Meet Me in St. Louis (musical)

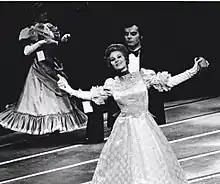
Dancers in a stage production of the musical

The musical opened on Broadway at the George Gershwin Theatre on November 2, 1989, and closed on June 10, 1990, after 252 performances. It was directed by Louis Burke with choreography by Joan Brickhill.